Pauly Shore Is Dead

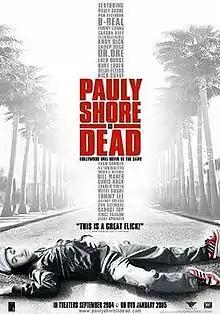
Theatrical release poster

Pauly Shore Is Dead is a 2003 American mockumentary comedy film directed, produced, co-written by, and starring Pauly Shore. The film is depicted as a semi-autobiographical retelling of Shore's early success and dwindling popularity in the late 1990s, after which it documents Shore's (fictional) attempt to fake his own death in order to drum up popularity for his films. It features many cameos.